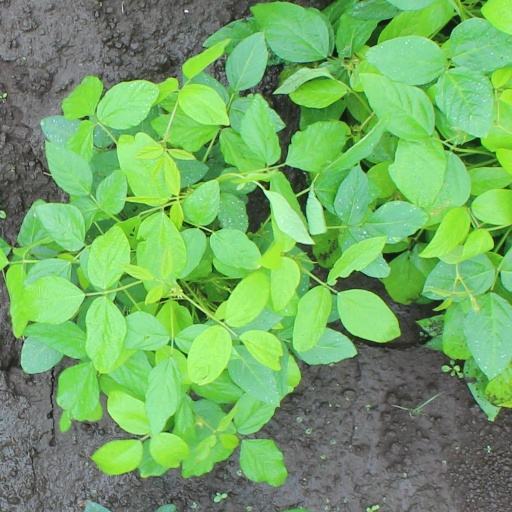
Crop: soybean